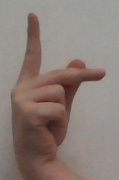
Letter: dha